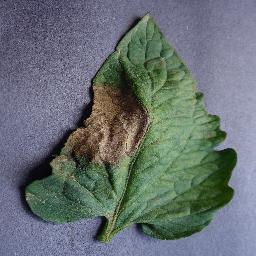
Label: Tomato___Late_blight